Vagabond (1985 film)

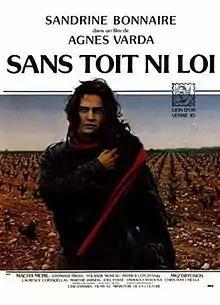
Theatrical release poster

Vagabond ("without roof or law") is a 1985 French drama film directed by Agnès Varda, featuring Sandrine Bonnaire. It tells through flashbacks the story of a vagabond who wanders through the Languedoc-Roussillon wine country one winter, beginning after her body is found. The film premiered at the 42nd Venice International Film Festival, where it won the Golden Lion. "Vagabond" was nominated for four César Awards, with Bonnaire winning Best Actress. The film was the 36th highest-grossing film of the year with a total of 1,080,143 admissions in France.